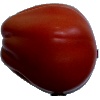
Label: Tomato Heart 1